Hathaway Barn

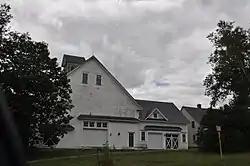

The Hathaway Barn is a historic barn at 135 Nortons Corner Road in Willimantic, Maine, a rural community in southern Piscataquis County. Built c. 1880 by Jabez Hathaway, this large barn was an optimistic expression of the future prospects of the dairy industry in the area, which were ultimately not borne out. The barn is part of a farmstead complex whose other elements have not maintained historical integrity; it was listed on the National Register of Historic Places in 2003.